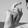
ASL letter: X